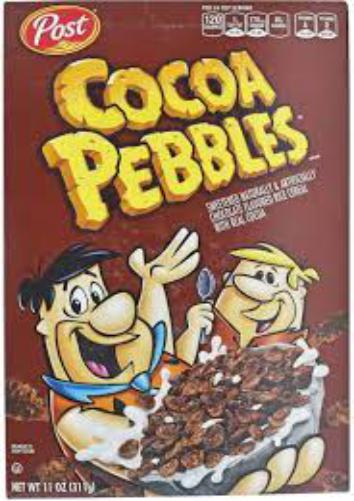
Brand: Cocoa Pebbles
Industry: Food